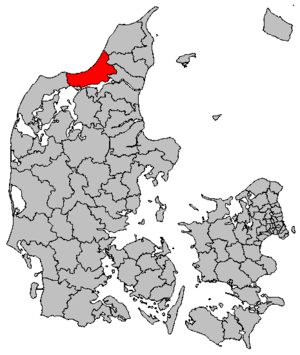
Jammerbugt est une commune du Danemark, située dans la région du Jutland du Nord. Elle comptait 38 460 habitants en 2019, pour une superficie de 872,92 km².